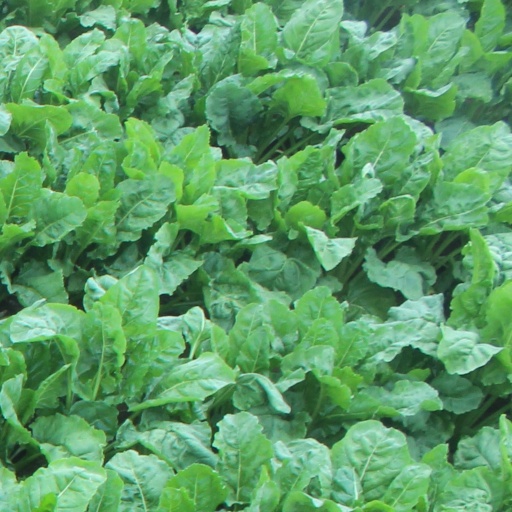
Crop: sugar beet